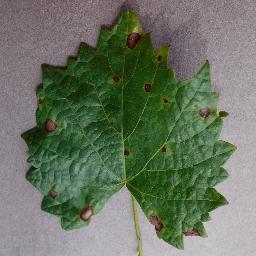
Label: Grape___Black_rot